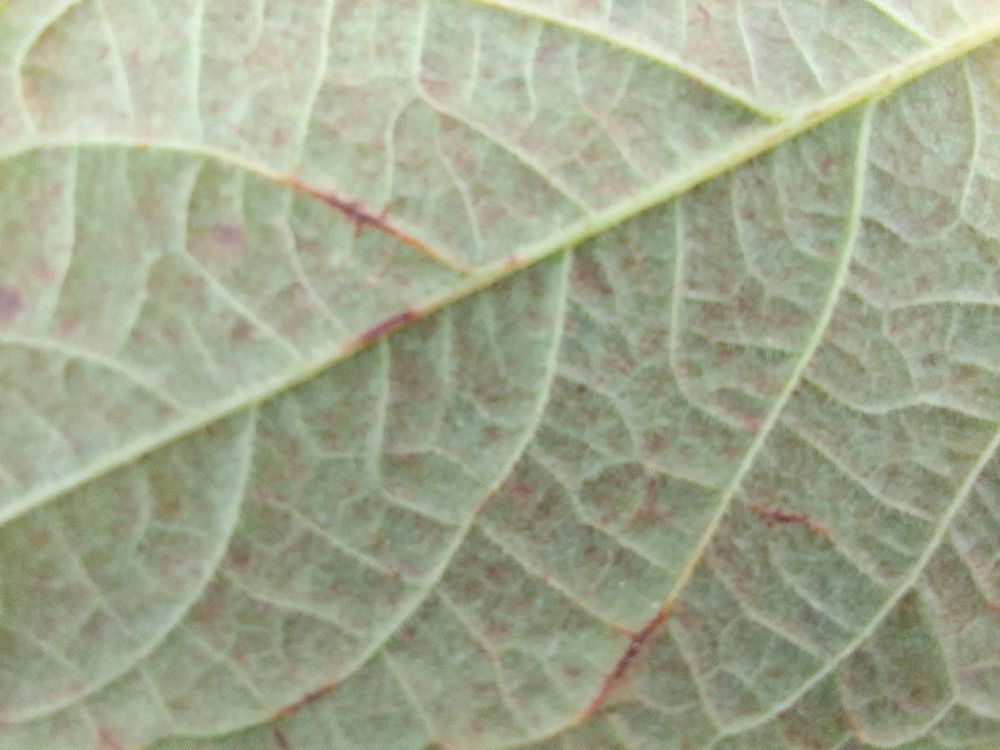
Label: anthracnose